Fayette County Courthouse (Iowa)

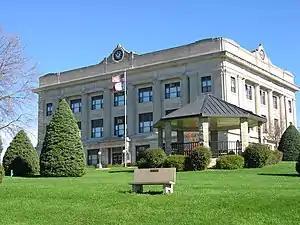

The Fayette County Courthouse in West Union, Iowa, United States was built in 1923. It was listed on the National Register of Historic Places in 1981 as a part of the County Courthouses in Iowa Thematic Resource. In 2015 it was included as a contributing property in the West Union Commercial Historic District. The current courthouse is the third facility to house court functions and county administration.